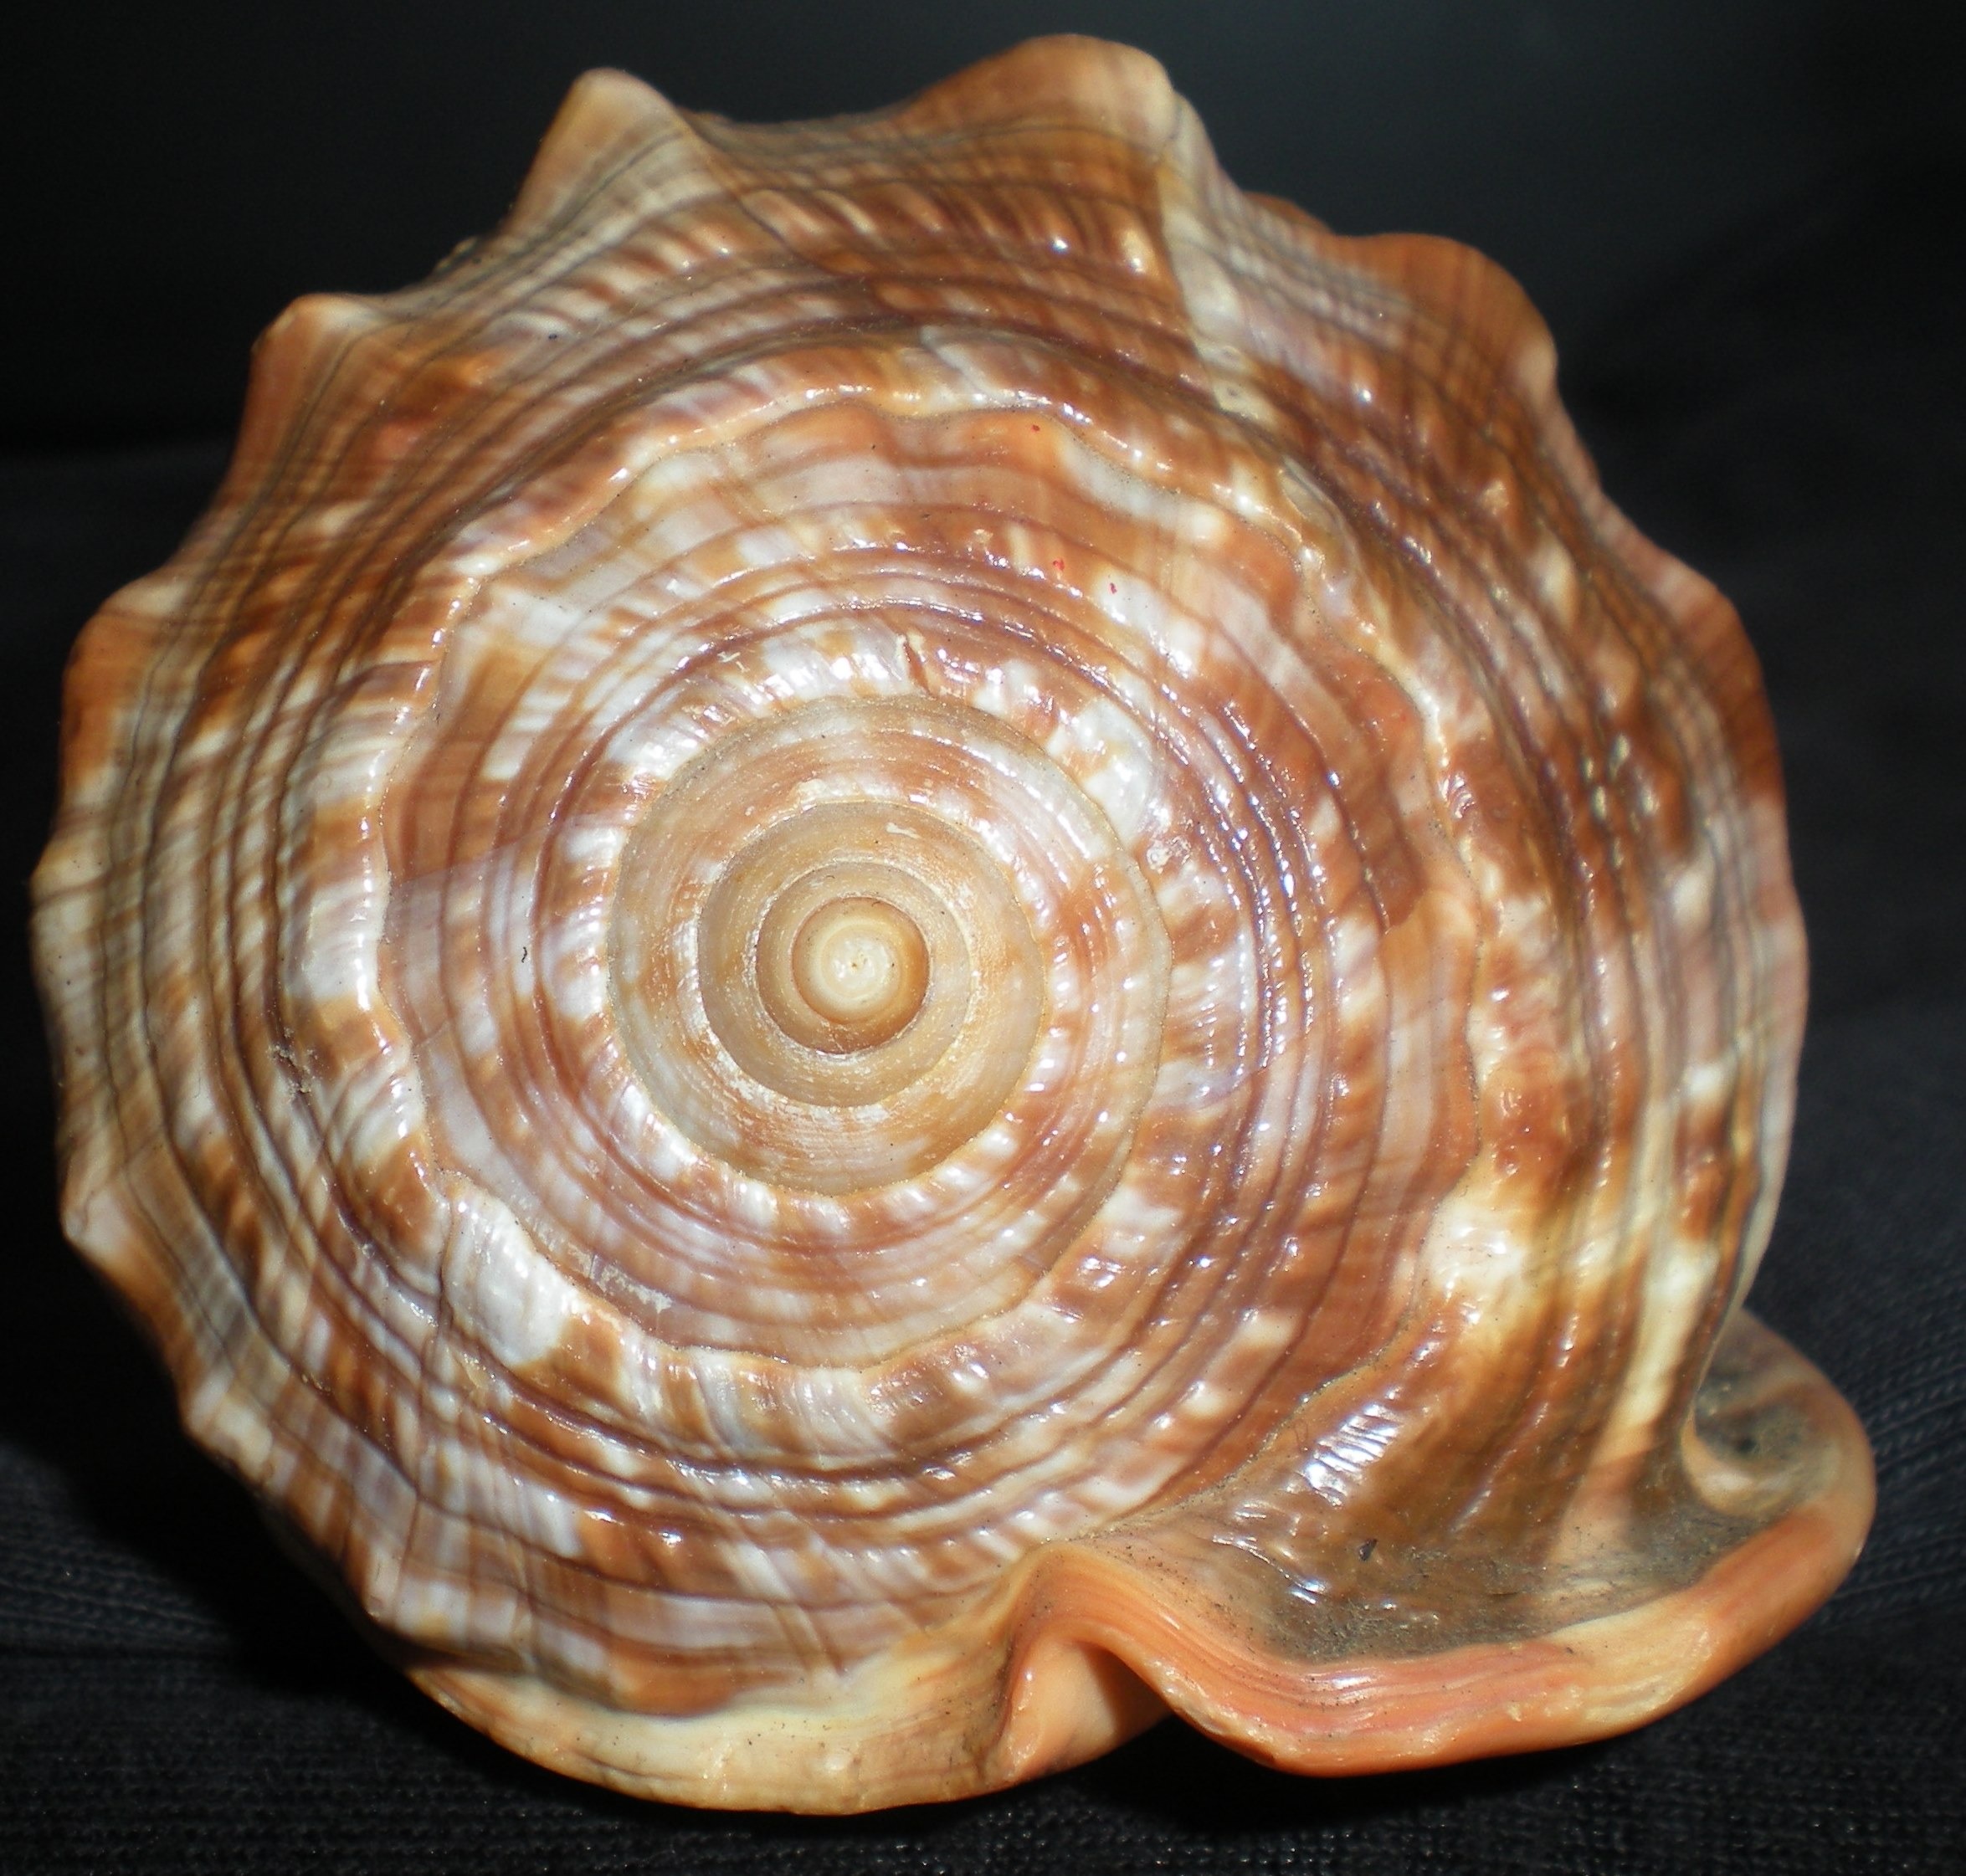
nature, wood, seafood, material, shell, invertebrate, seashell, clam, conch, beauty, cockle, molluscs, sea snail, clams oysters mussels and scallops